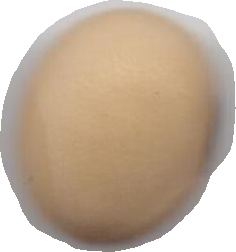
Variety: Anjasmoro